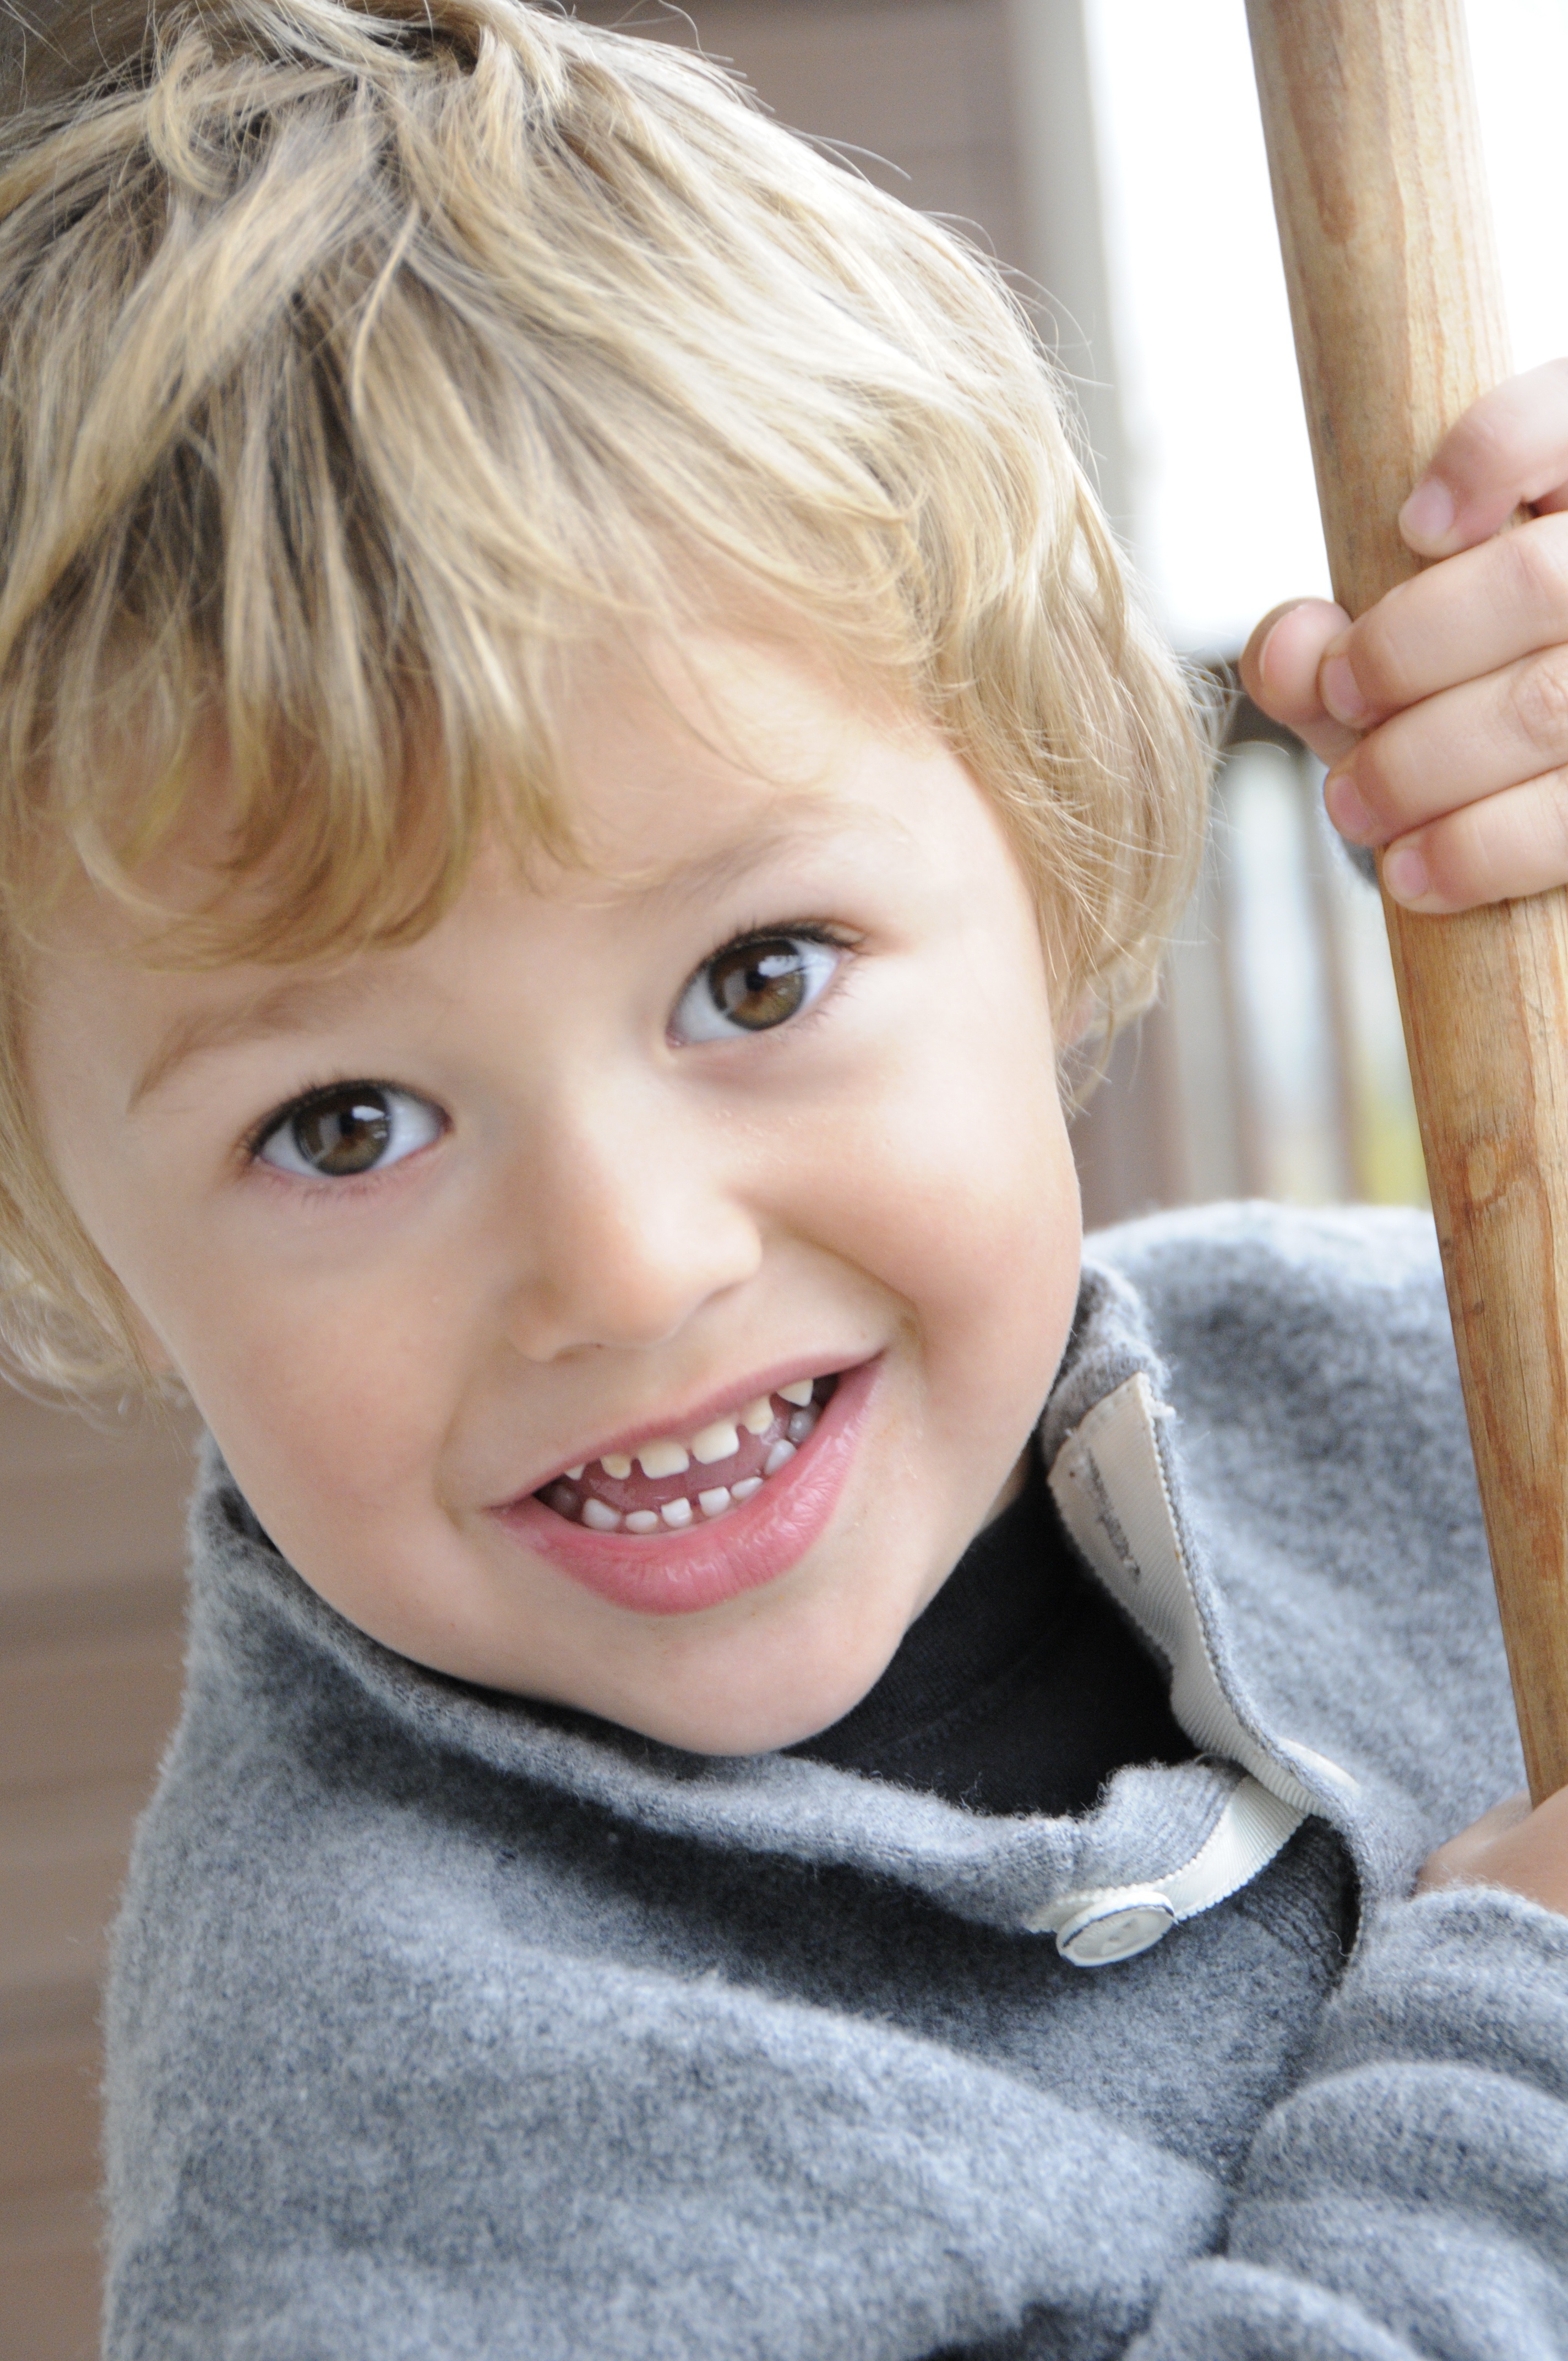
hand, person, people, girl, hair, boy, cute, portrait, young, child, facial expression, hairstyle, smile, close up, preschooler, face, kids, children, fun, infant, toddler, eye, head, little, skin, beauty, blond, organ, adorable, toddlers playing, portrait photography, gap kids